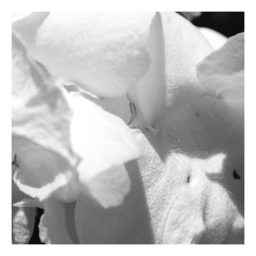
303 / 365A little flower on a street in Auckland, NZ. This was taken the night we arrived.